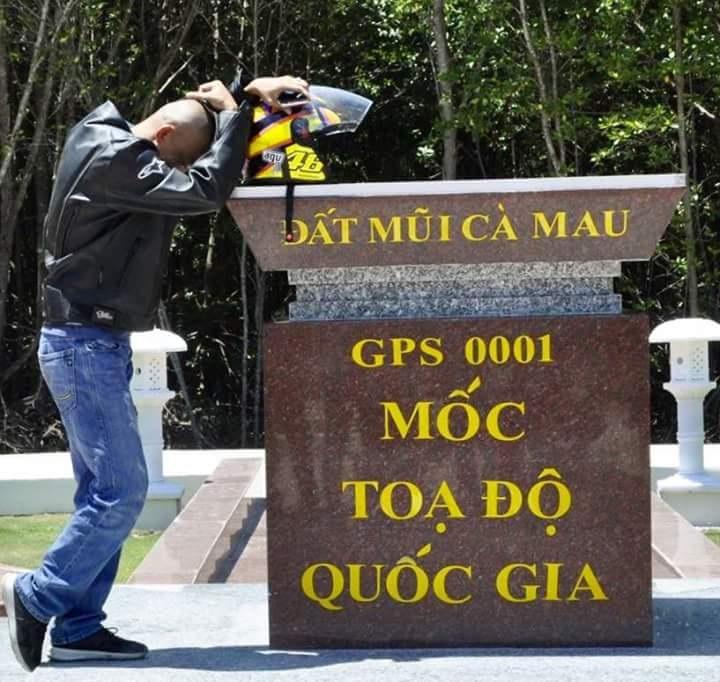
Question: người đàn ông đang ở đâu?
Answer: đất mũi cà mau